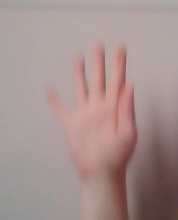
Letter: sheen